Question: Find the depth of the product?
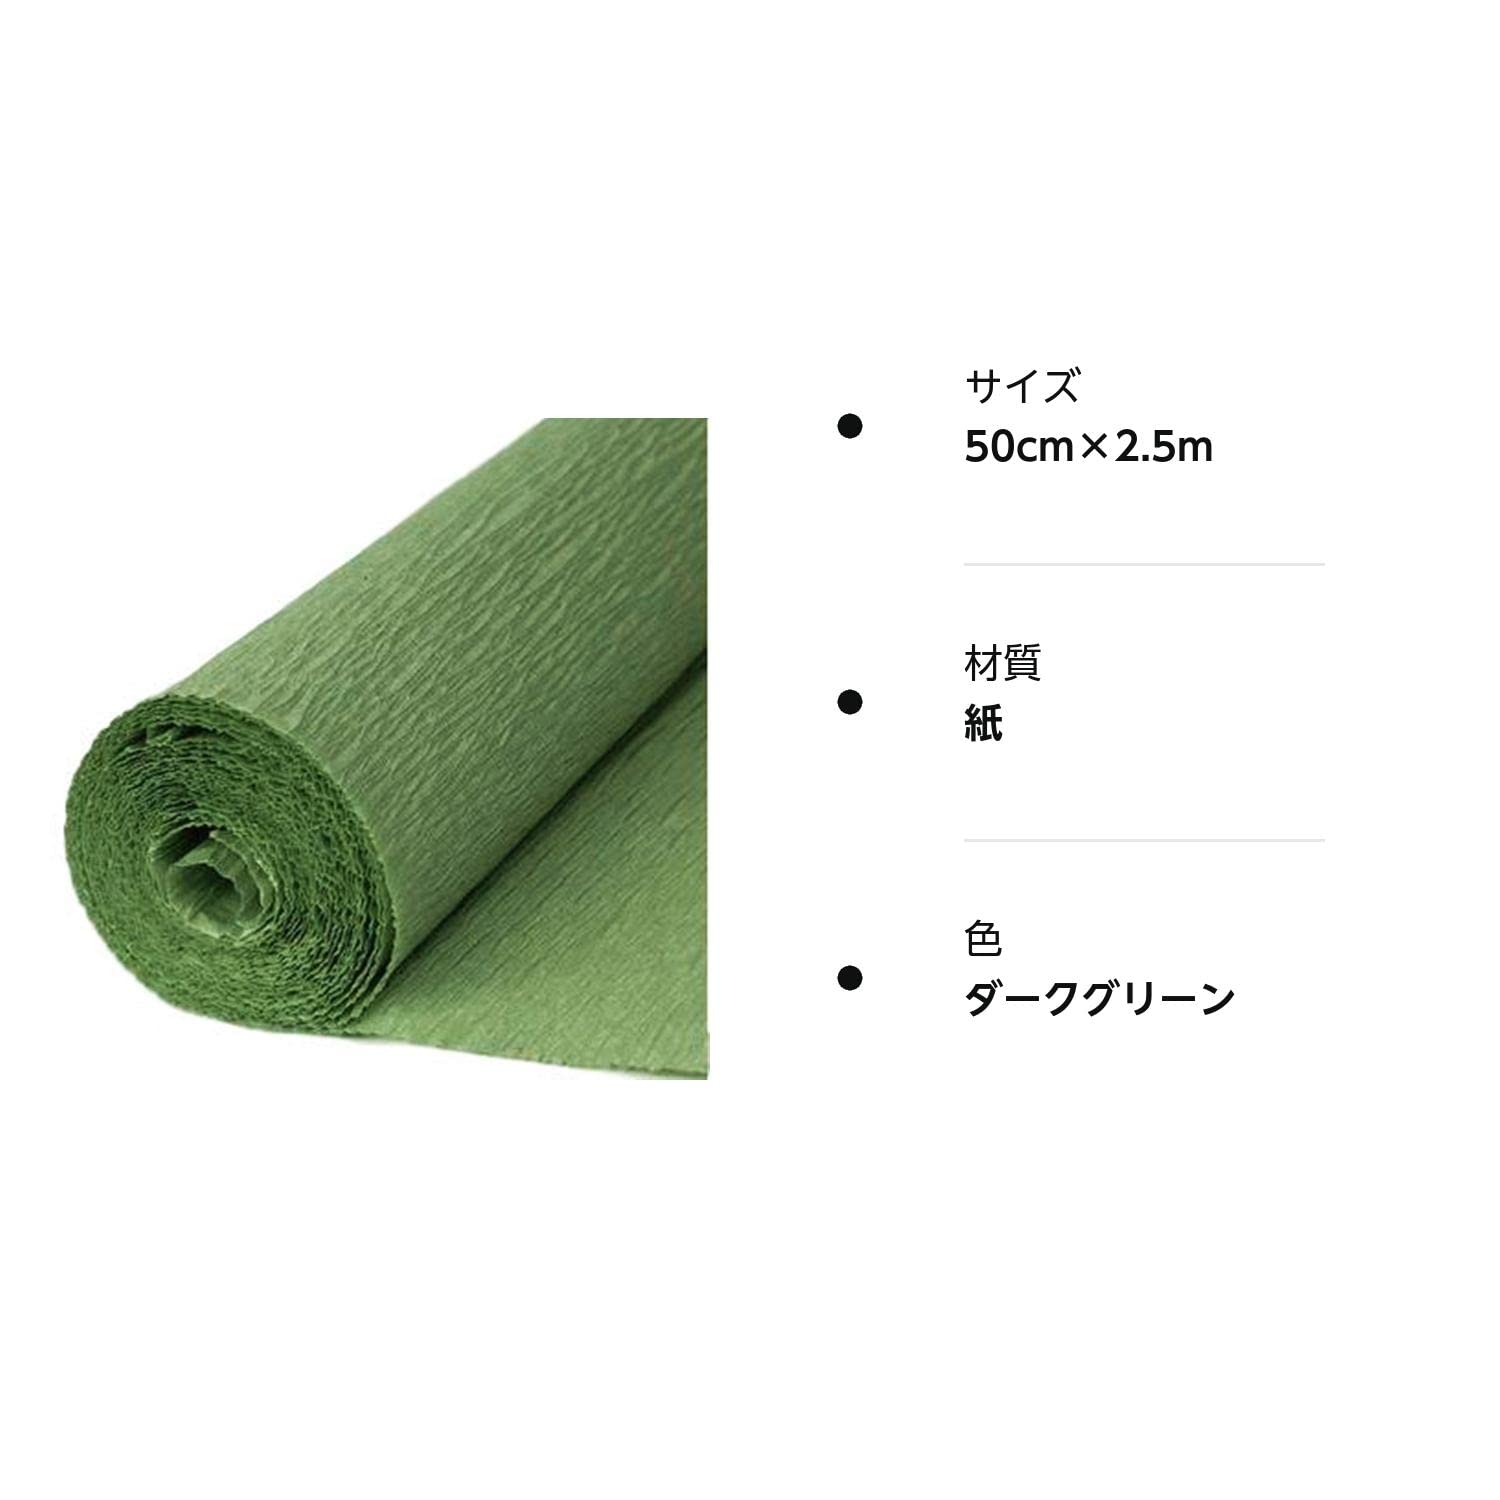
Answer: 2.5 metre